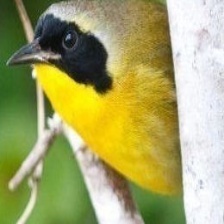
Species: ALTAMIRA YELLOWTHROAT
Scientific name: GEOTHLYPIS FLAVOVELATA